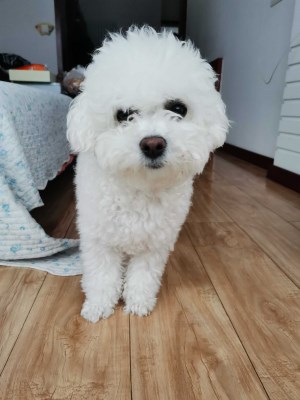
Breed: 3083-n000117-Bichon_Frise